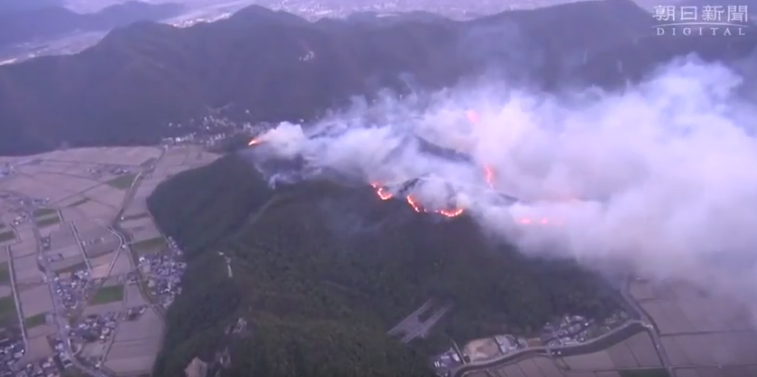
Fire: yes
Smoke: yes